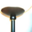
Label: lamp